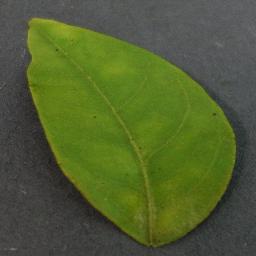
Label: Orange___Haunglongbing_(Citrus_greening)